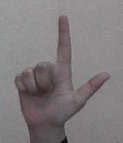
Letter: laam